Erik Ersson

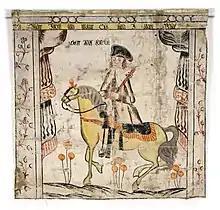
Horseman painted by Erik Ersson in 1768.

Erik "Snickarmålarn" Ersson (1730–1800) was a decorative painter from Delsbo socken.